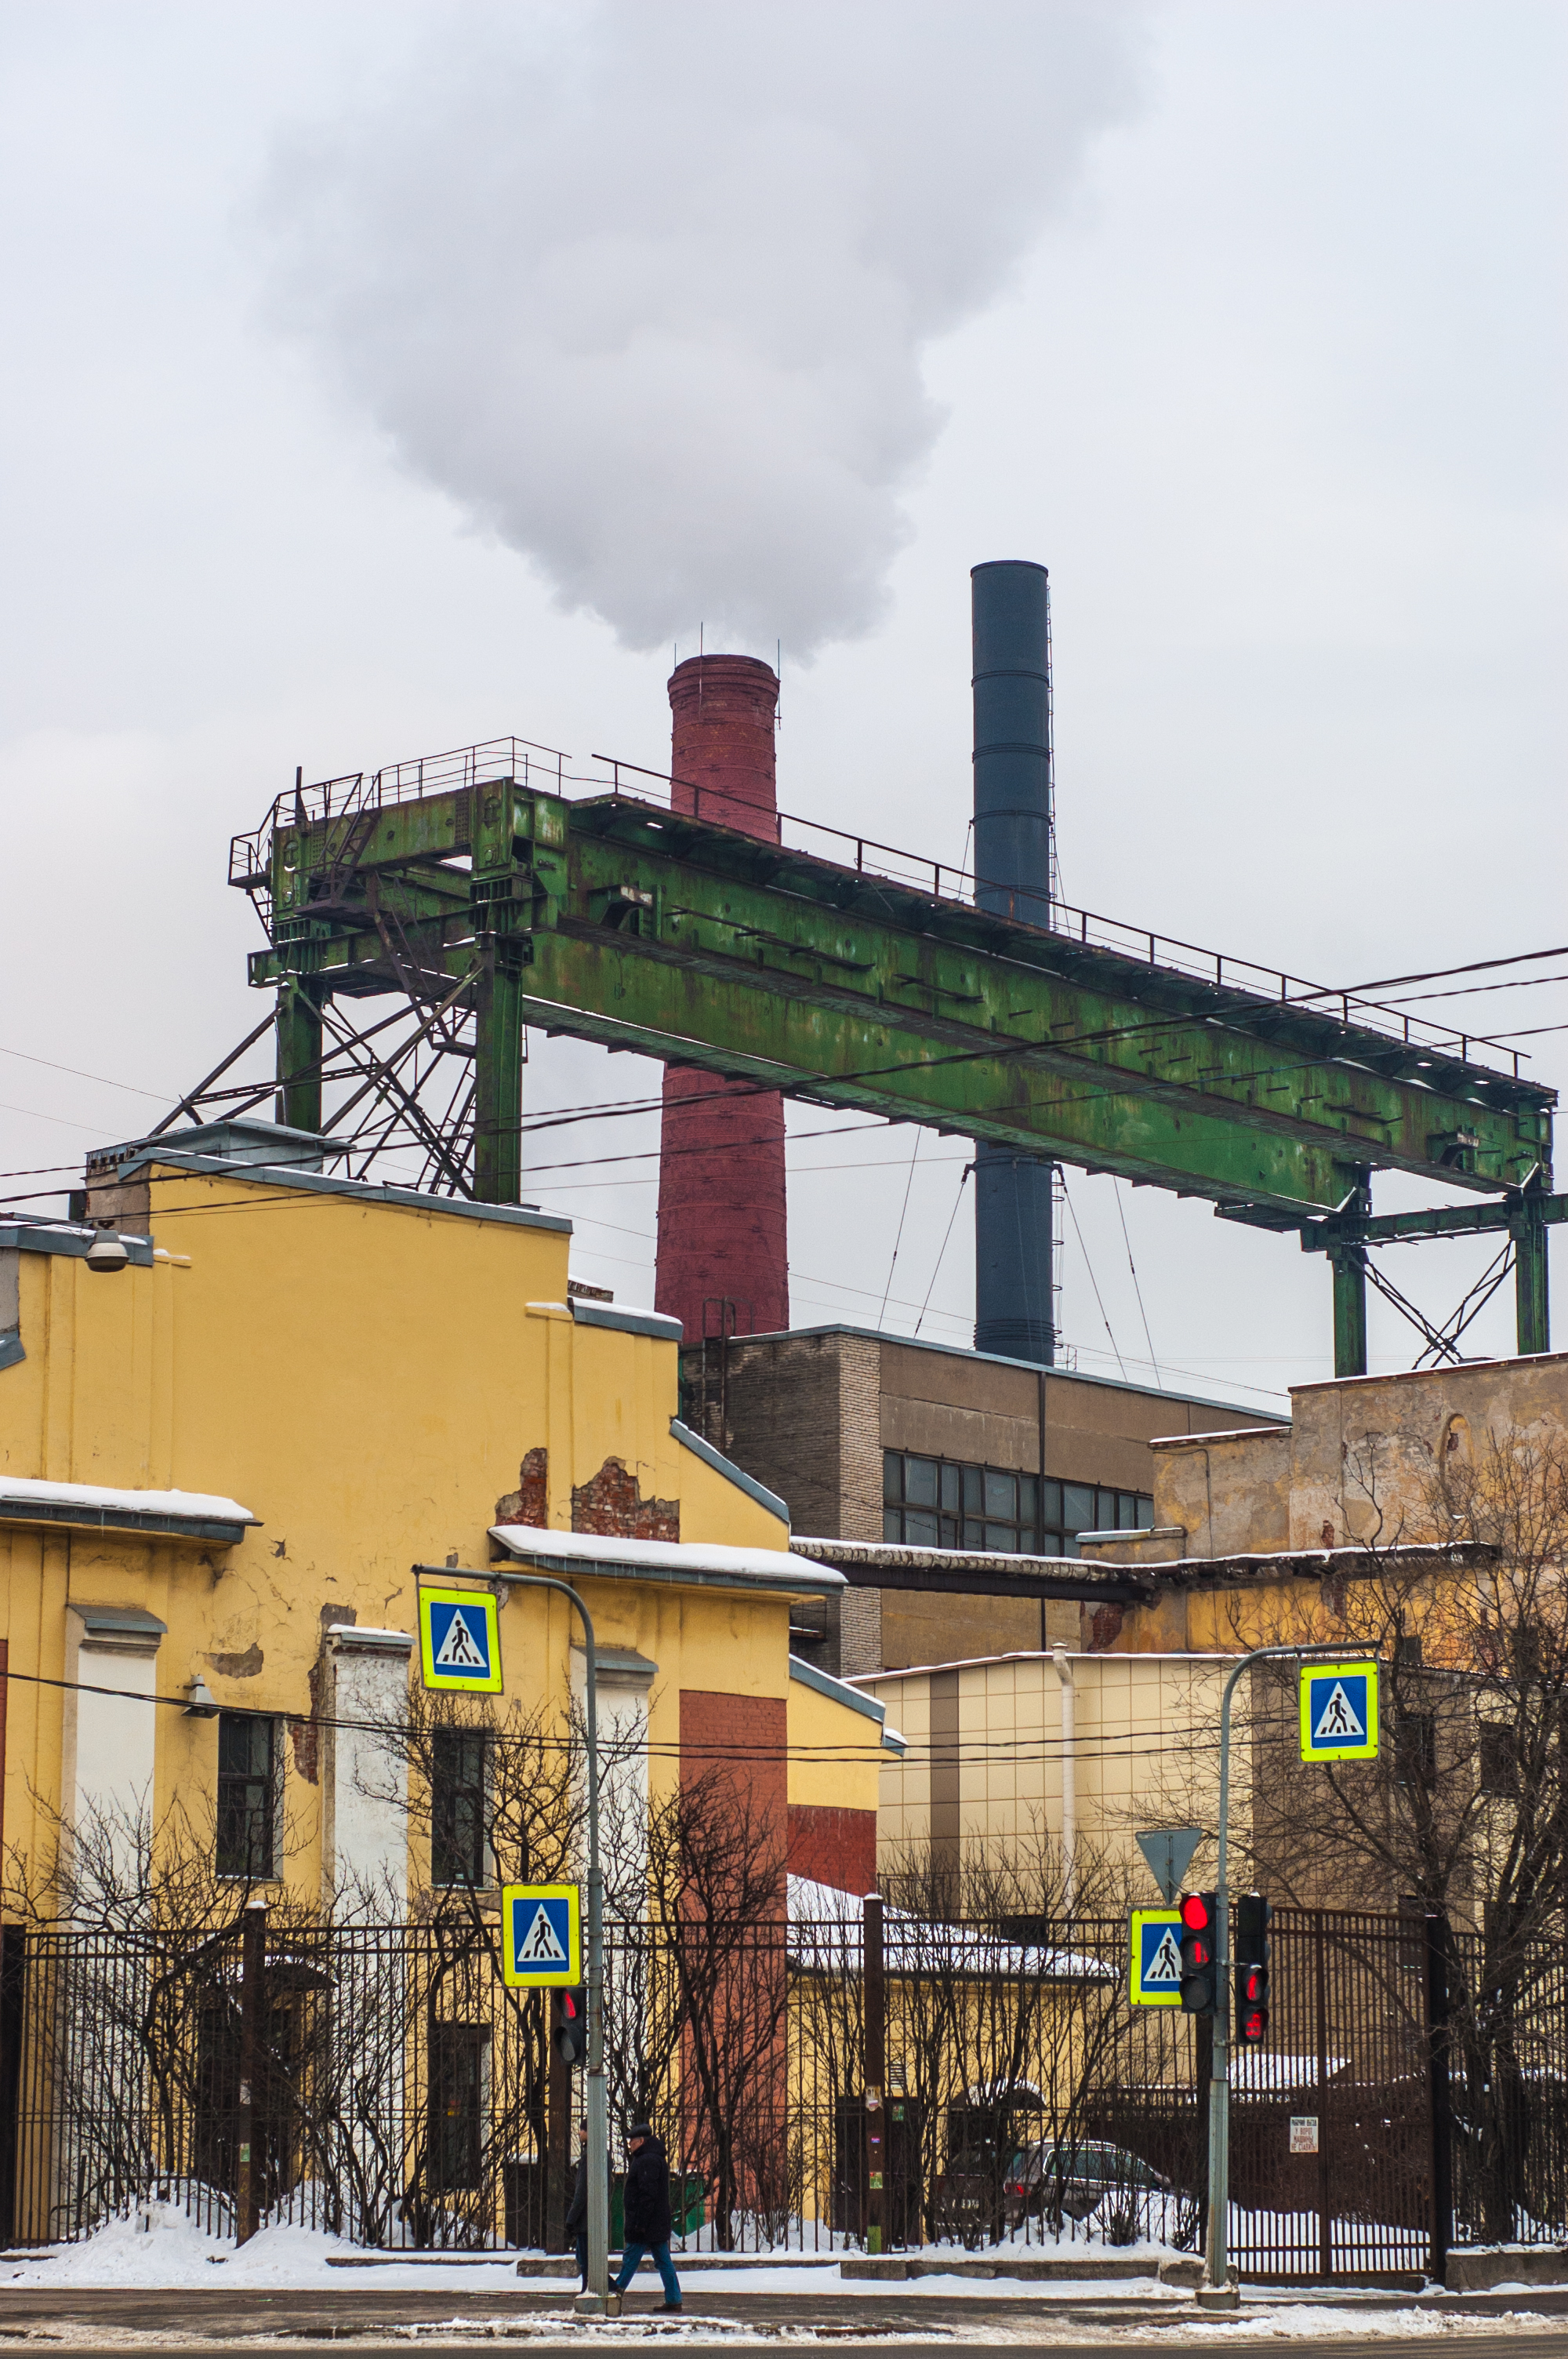
images, sky, cloud, architecture, chimney, electricity, window, building, gas, facade, urban design, metropolitan area, city, factory, urban area, industry, plant, snow, metal, asphalt, overhead power line, mixed use, brickwork, brick, road, roof, fence, public utility, pole, suburb, art, power station, electrical supply, winter, street, transport, street light, steel, pollution, smoke